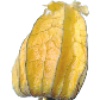
Label: physalis_with_husk